Grubb Parsons

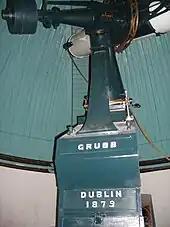
Base of the 12-inch refracting telescope at V. P. Engel'gardt Astronomical Observatory, built in 1875 by the Grubb Telescope Company.

The Grubb Telescope Company was founded in Dublin by the Irish engineer Thomas Grubb in 1833. He ran a precision engineering company whose cast iron products included billiard tables and printing presses for banknotes. Grubb had a personal interest in optics and was a friend of the Irish astronomer Thomas Romney Robinson. His first foray into telescope construction was his own refractor, which he operated as a public observatory in Portobello, Dublin, as a visitor attraction.